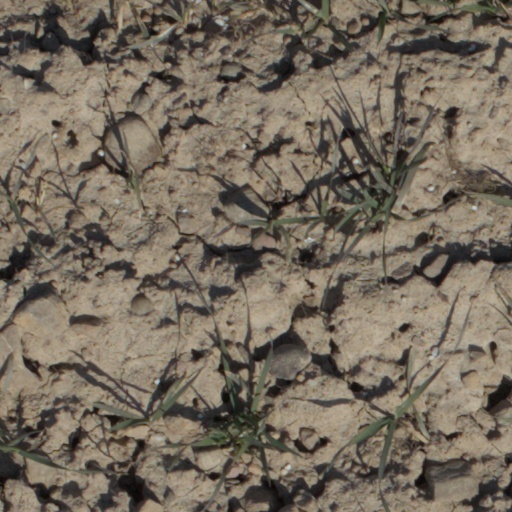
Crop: wheat